Iron preparation

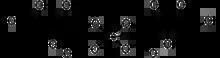
Ferrous Gluconate Structure

Intravenous iron is administered directly to the bloodstream, in a form of iron carbohydrate complexes, such as iron dextran and iron sucrose. The complex is composed of a polynuclear Fe3+ hydroxide core with a surrounding carbohydrate shell. In the body, the iron complex behaves like a prodrug, releasing the iron from the Fe3+ hydroxide core via metabolism.